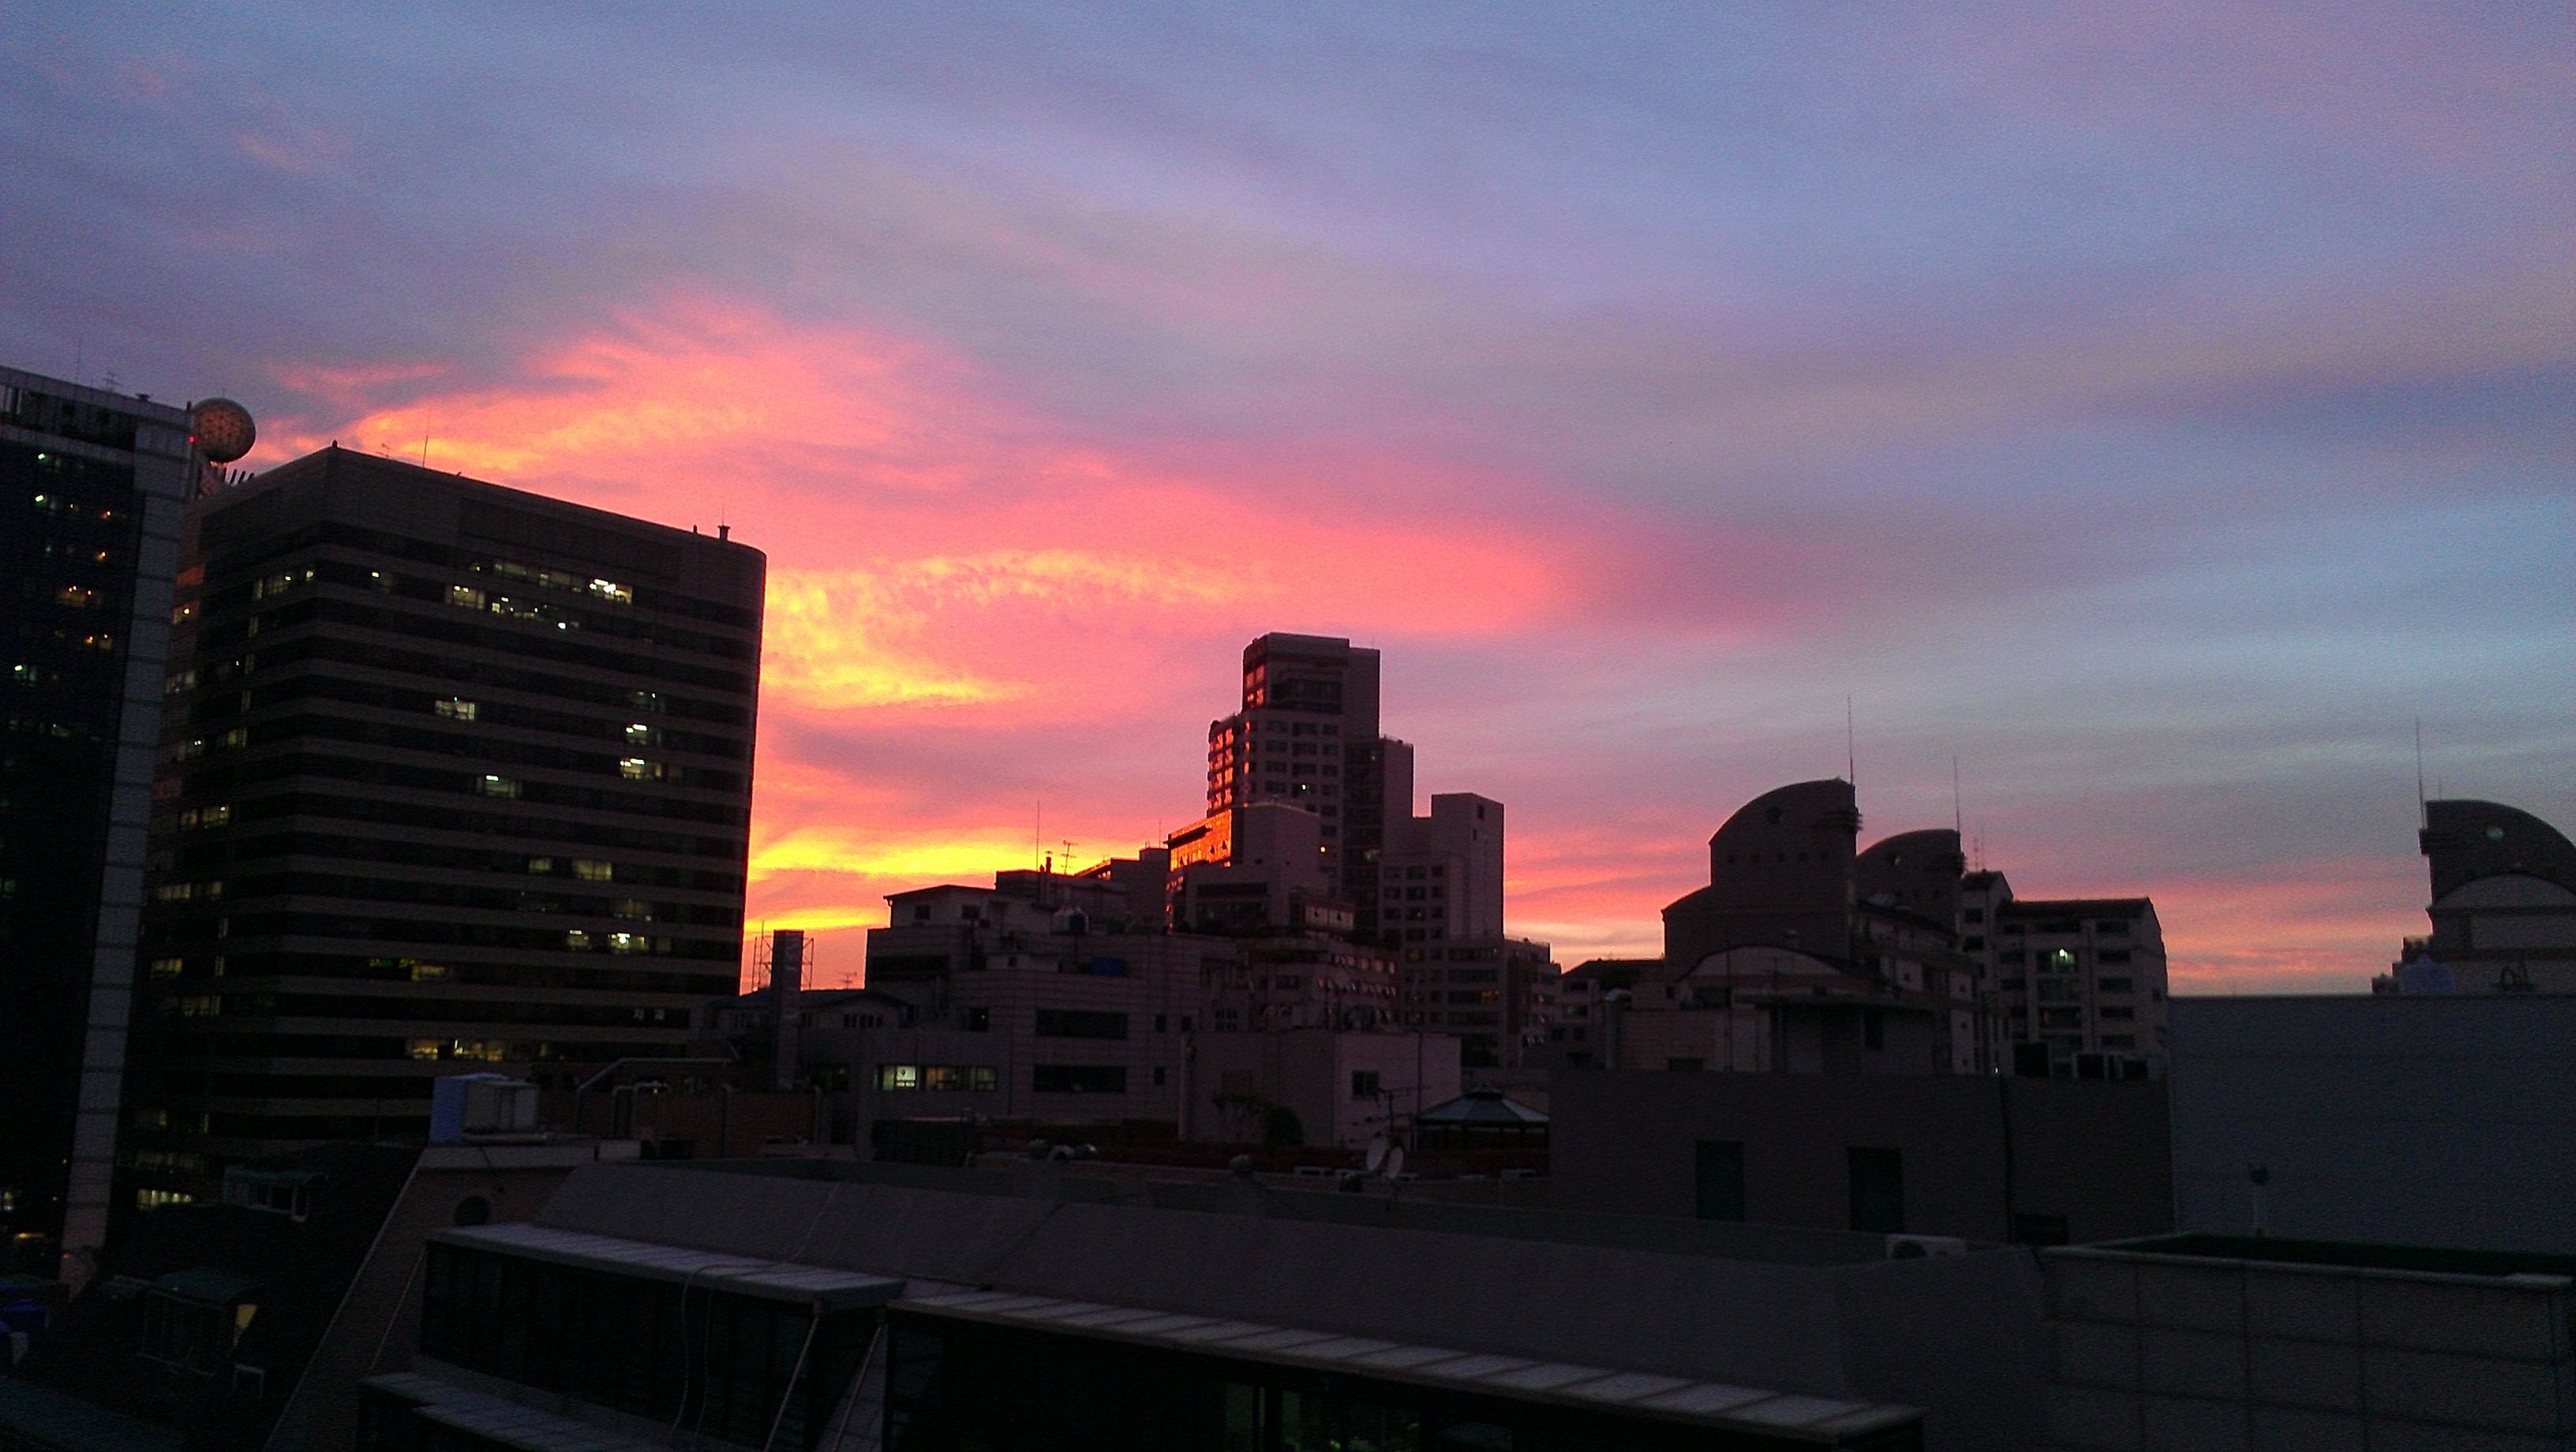
horizon, cloud, sky, sunrise, sunset, skyline, morning, building, dawn, city, skyscraper, cityscape, downtown, dusk, evening, afterglow, human settlement, atmosphere of earth, seocho dong